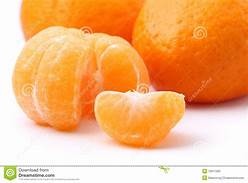
Label: mandarine